Droplet-based microfluidics

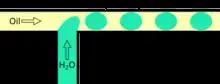
Droplet formation using a T-junction.

Cross-flowing is a passive formation method that involves the continuous and aqueous phases running at an angle to each other. Most commonly, the channels are perpendicular in a T-shaped junction with the dispersed phase intersecting the continuous phase; other configurations such as a Y-junction are also possible. The dispersed phase extends into the continuous and is stretched until shear forces break off a droplet. In a T-junction, droplet size and formation rate are determined by the flow rate ratio and capillary number. The capillary number relates the viscosity of the continuous phase, the superficial velocity of the continuous phase, and the interfacial tension. Typically, the dispersed phase flow rate is slower than the continuous flow rate. T-junction formation can be further applied by adding additional channels, creating two T-junctions at one location. By adding channels, different dispersed phases can be added at the same point to create alternating droplets of different compositions. Droplet size, usually above 10 μm, is limited by the channel dimensions and often produces droplets with a CV of less than 2% with a rate of up to 7 kHz.